Teafuaniua

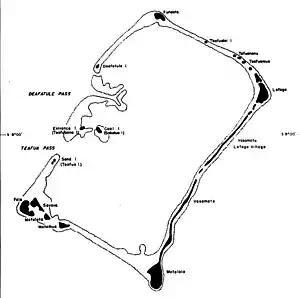
Map of Nukufetau with Teafuanuia on the north-east

Teafuaniua is an islet on the north-east of Nukufetau atoll, Tuvalu.